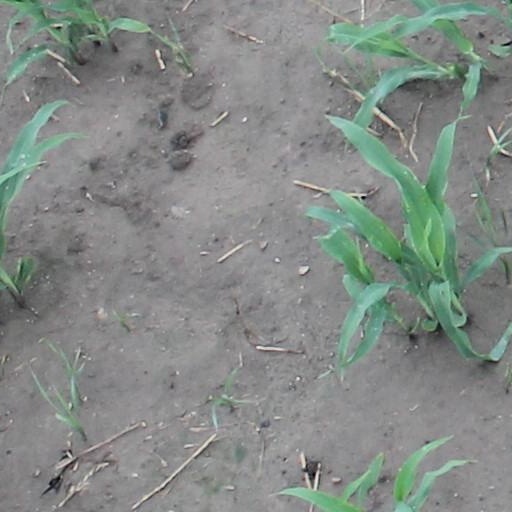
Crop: maize; corn